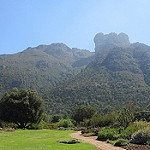
Label: mountain